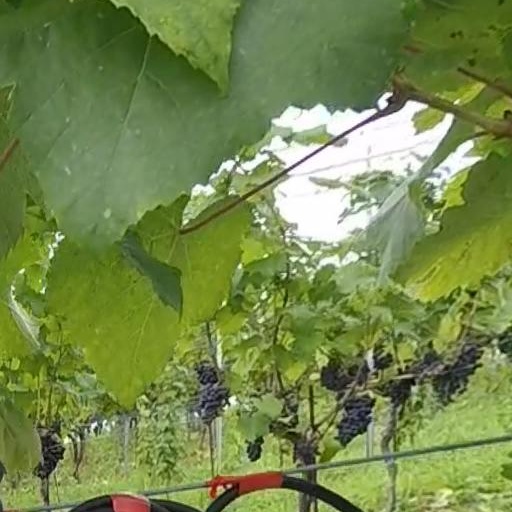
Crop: grape